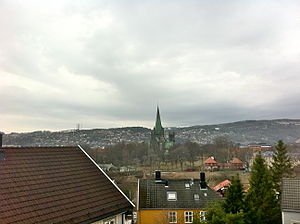
Byåsen
Udsigt mod dele af Byåsen fra Skansegaten. Midt i billedet: Nidarosdomen. Til højre for tårnet: Gråkallen.
Byåsen er en bydel i Trondheim, Norge. Den omfatter en række områder sydvest for byen på skråningen op mod Gråkallen. Alle områderne, som ligger på vestsiden af Nidelven og nord for Granåsen, regnes til Byåsen. Byåsen er præget af forstadsbebyggelse med få virksomheder og få butikker. De fleste som bor her arbejder i andre dele af Trondheim. Trikklinjen Gråkallbanen går gennem Byåsen.